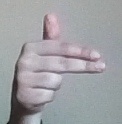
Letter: ghain